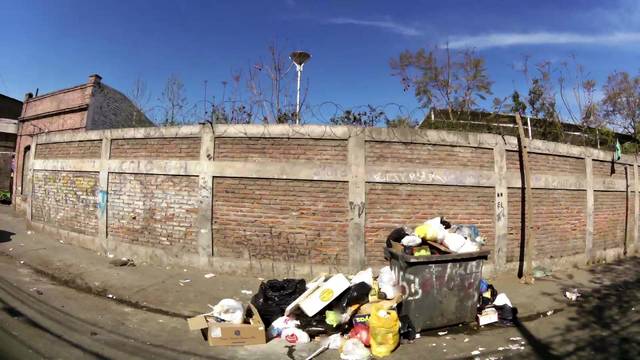
Region: Chile
Coordinates: -33.427, -70.65